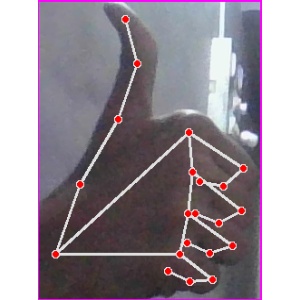
अक्षर: थ